P.O.D.

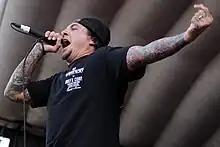
Sonny Sandoval at Uproar Festival 2012

On February 19, 2003, guitarist Curiel left the band due to his side project, "The Accident Experiment", and "spiritual differences." However, Curiel claimed that he was actually kicked out of the band. Curiel was replaced by Jason Truby, former member of Christian metal band Living Sacrifice, and assisted with the recording of "Sleeping Awake", from "The Matrix Reloaded" . In an interview with Yahoo! Music, Sandoval stated that Truby is the reason why the group is still together. On November 4, 2003, P.O.D. released their fifth studio album, "Payable on Death", which saw the group shift from their well-known rapcore sound to a darker, more melodic metal sound. The album was hit with controversy due to its "occult" cover, which led as many as 85% of Christian bookstores across the United States to ban the album. With the help of the album's hit single "Will You" and "Change the World", it went on to sell over 520,000 copies and was certified Gold.